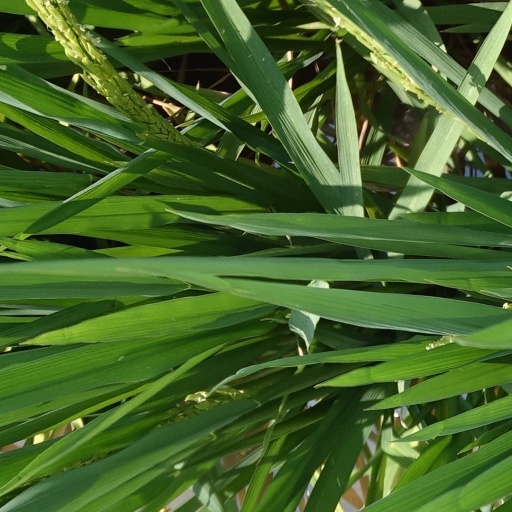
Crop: rice